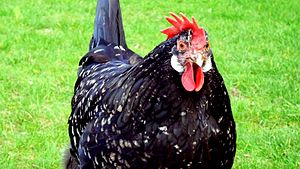
Ancona (hønserace)
…
Ancona er en hønserace, som stammer fra Italien. Den lægger hvide æg.